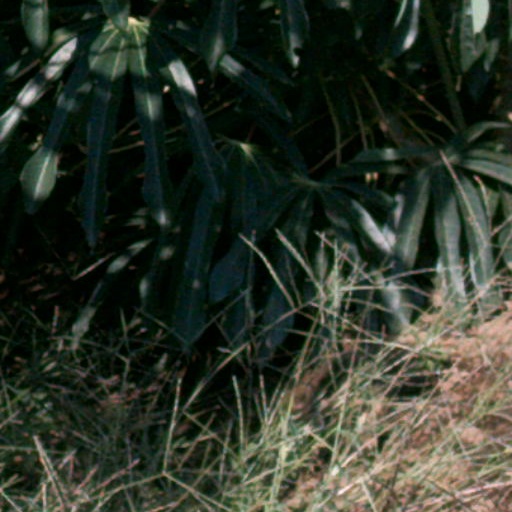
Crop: cassava